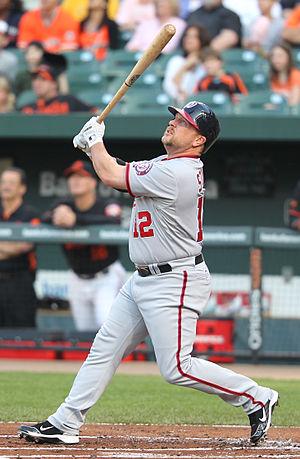
Matthew Wade Stairs est un joueur canadien de baseball ayant joué dans les Ligues majeures de 1992 à 2011.